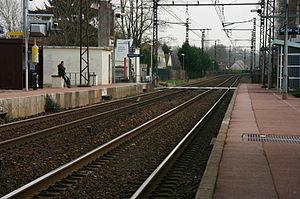
La gare de Boissise-le-Roi est une halte ferroviaire française de la ligne de Corbeil-Essonnes à Montereau, située dans la commune de Boissise-le-Roi, dans le département de Seine-et-Marne en région Île-de-France.